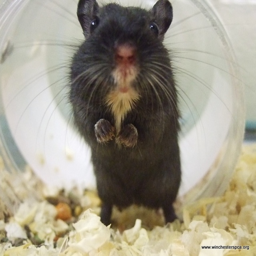
this looks like theologian , my gerbil !